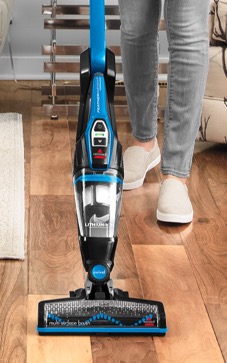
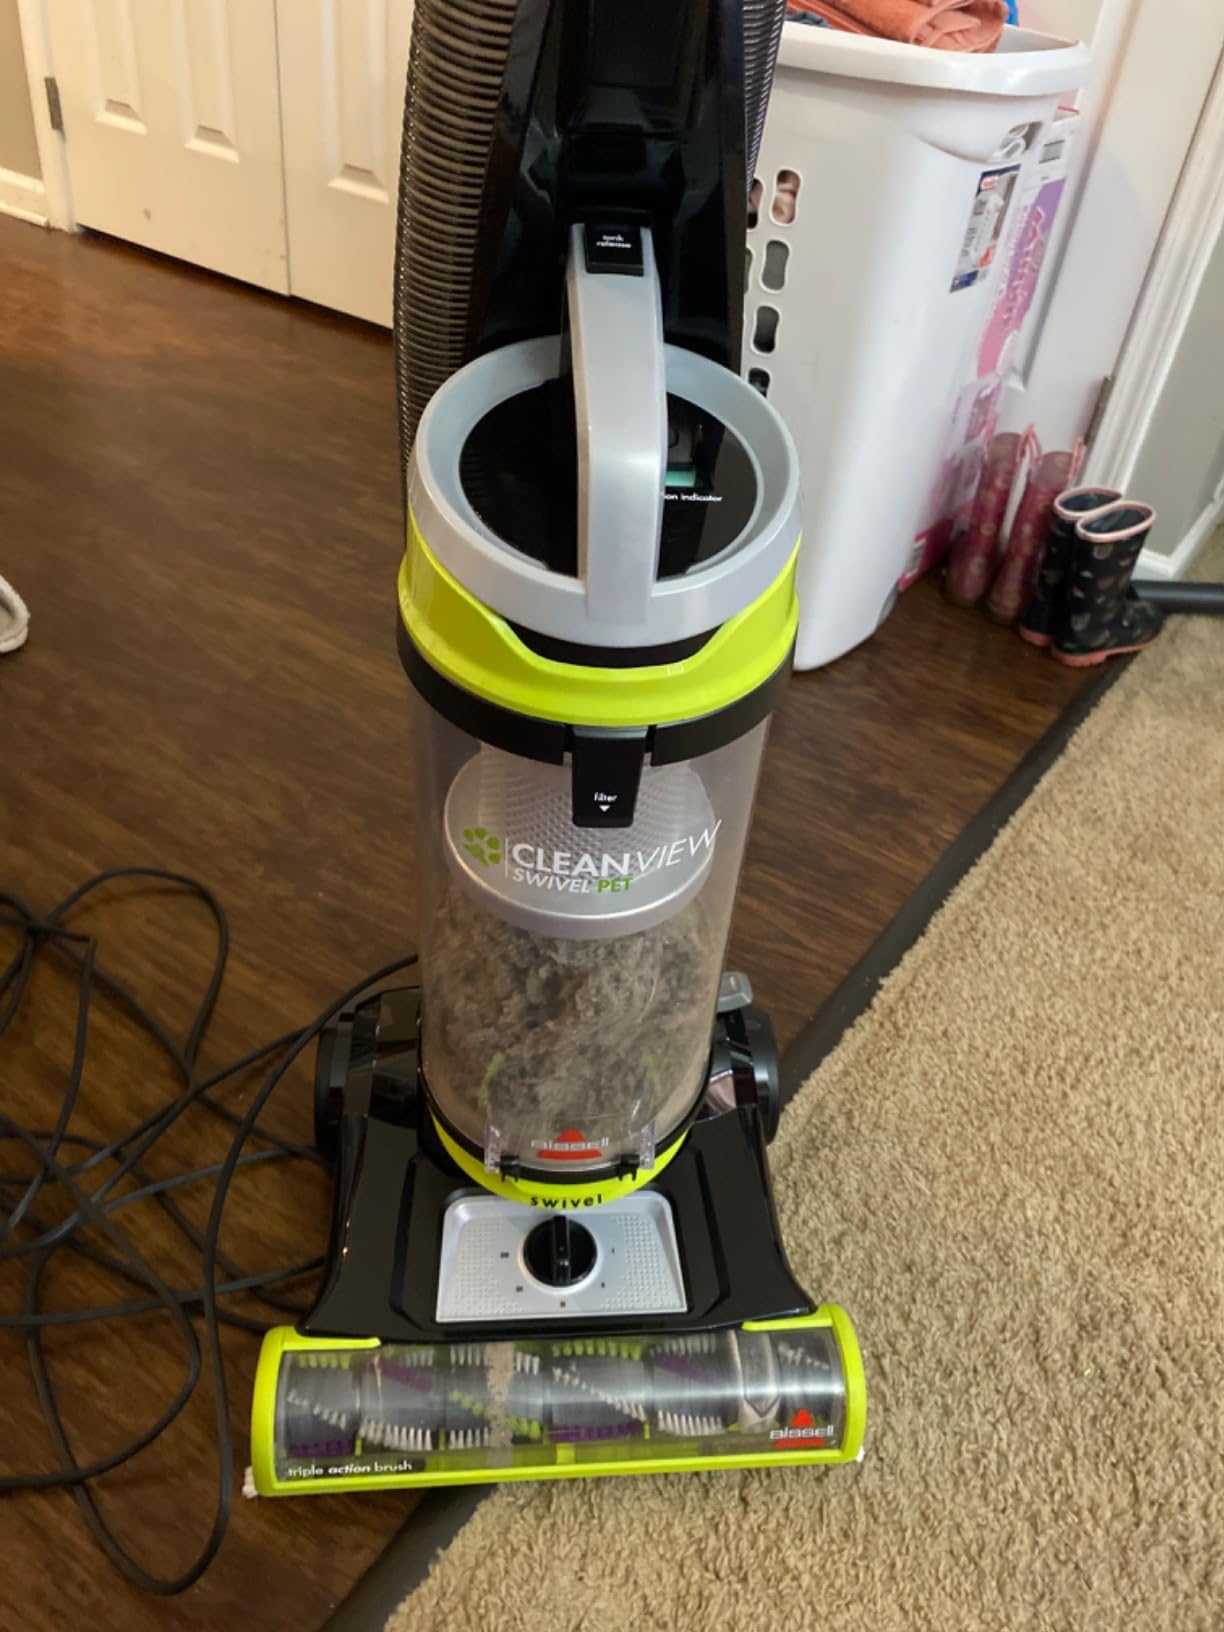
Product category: items_vacuum
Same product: no